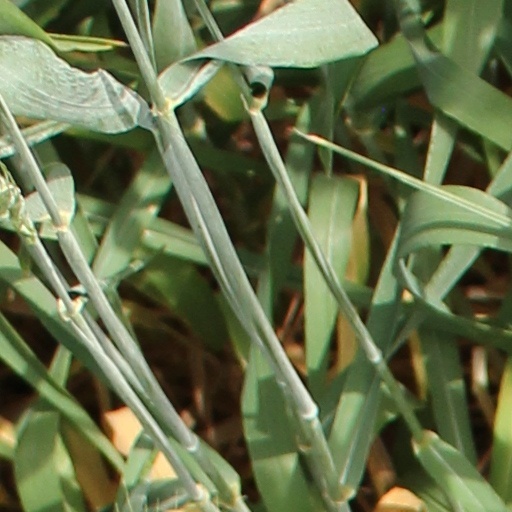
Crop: wheat